The Cometeers

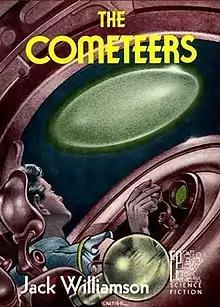
Dust-jacket from the first edition

The Cometeers is a collection of two science fiction novels by the American writer Jack Williamson. It was first published by Fantasy Press in 1950 in an edition of 3,162 copies. The novels were originally serialized in the magazine "Astounding" in 1936 and 1939, and later released as individual paperbacks by Pyramid Books.